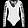
Label: Shirt